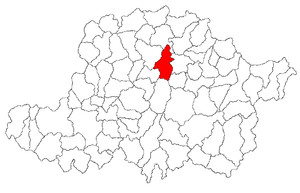
Ineu est une ville roumaine du județ d'Arad, en Transylvanie.